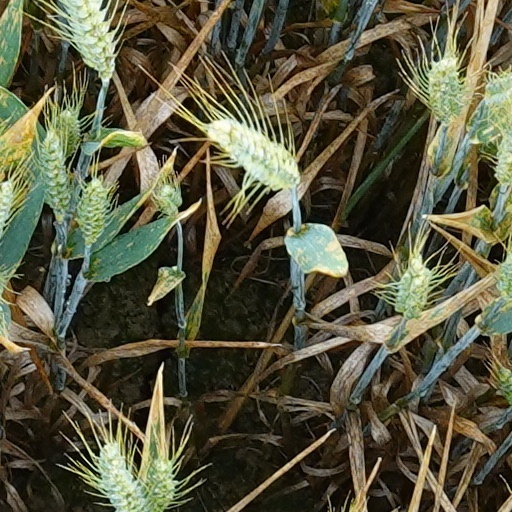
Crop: wheat